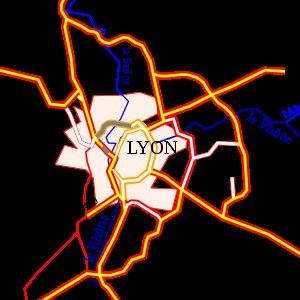
Lyon est une commune française située dans le sud-est de la France, au confluent du Rhône et de la Saône. Siège du conseil de la métropole de Lyon, elle est le chef-lieu de l'arrondissement de Lyon, de la circonscription départementale du Rhône et de la région Auvergne-Rhône-Alpes. Ses habitants sont appelés les Lyonnais.
La France comptait en 2014, un réseau autoroutier d'environ 11 882 km, dont 9 048 km à péage, à travers tout le pays. Il s'agit du quatrième réseau mondial et du sixième en incluant les voies express d'au moins 2 × 2 voies. En effet, certaines régions comme la Corse et une grande partie de la Bretagne ne disposent pas d'autoroutes mais de voies express. Ainsi, neuf départements ne sont desservis par aucune autoroute structurante, en partie à cause du relief : l'Ardèche, la Charente, la Haute-Corse, la Corse-du-Sud, les Côtes-d'Armor, le Finistère, le Gers, le Morbihan et la Haute-Saône. Tous le sont en revanche par des voies express. L'outre-mer ne possède qu'une seule autoroute : l'autoroute A1, en Martinique.